Gallon House Bridge

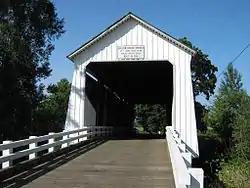

Gallon House Bridge (also Gallonhouse Bridge) is a wooden covered bridge spanning Abiqua Creek in rural Marion County, Oregon, United States, built in 1916. The bridge derived its name during prohibition when it was a meeting place for bootleggers and moonshiners. The bridge was swept off its footings in the December 1964 flood, but was restored immediately after. Gallon House Bridge is about north-northwest of the city of Silverton west of Oregon Route 214 on Gallon House Road.